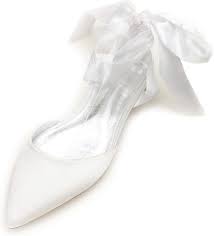
Label: Ballet Flat